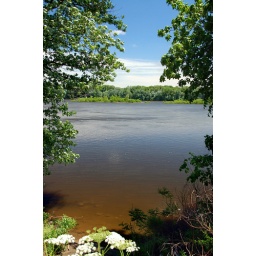
yea... the water isn't crystal clear like in the Caribbean.